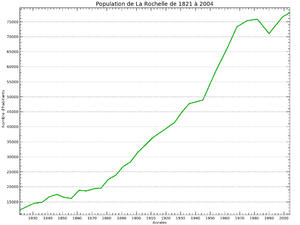
Graphique de l'évolution du nombre d'habitants de La Rochelle de 1821 à 2004 réalisé avec Kst à partir des données de l'Insee.
La Rochelle est une ville du Sud-Ouest de la France, capitale historique de l'Aunis et préfecture du département de la Charente-Maritime, en région Nouvelle-Aquitaine.